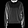
Label: Pullover